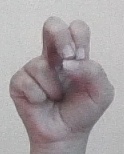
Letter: gaaf